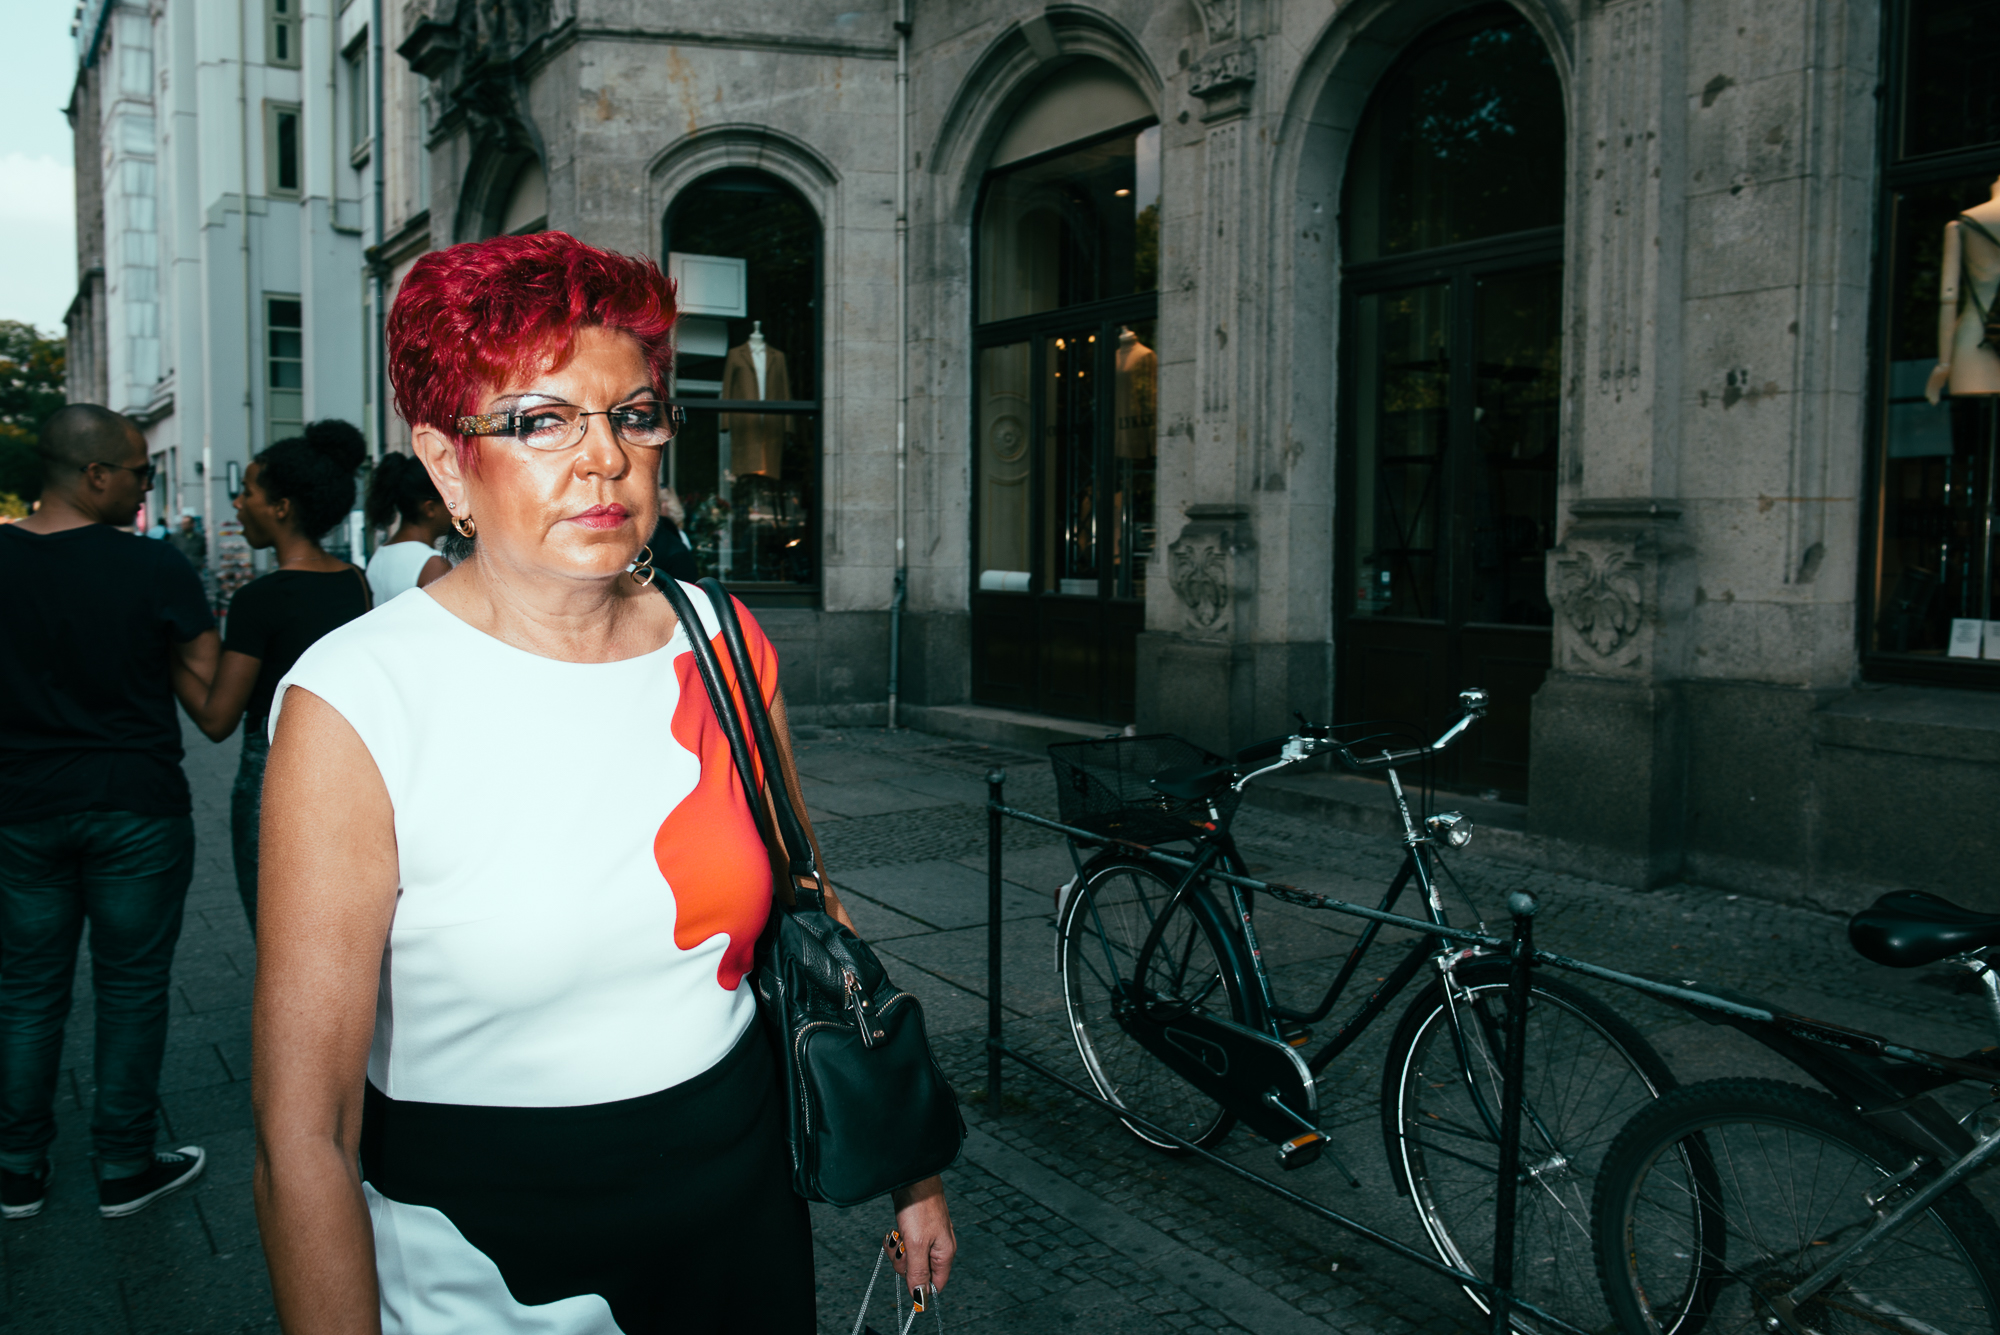
road, street, color, photograph